Magdalena Mountains

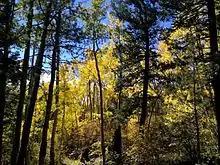
A stand of aspen in the Magdalena Mountains.

The Magdalena Mountains contain a wide variety of vegetation types, including scrubland, pinyon-juniper woodland, ponderosa pine forest, spruce-fir forest, grassland, and riparian areas. At lower elevations, grasses include black and sideoats grama, poverty threeawn, fluffgrass, burrograss, and galleta grass. Higher up, grass species include blue and hairy grama, little blue stem, and Arizona fescue. Shrubs that are mixed in the grasslands include sotol, cholla, yucca, Apache plume, mountain mahogany, shrub live-oak, gambel oak, and alligator juniper.